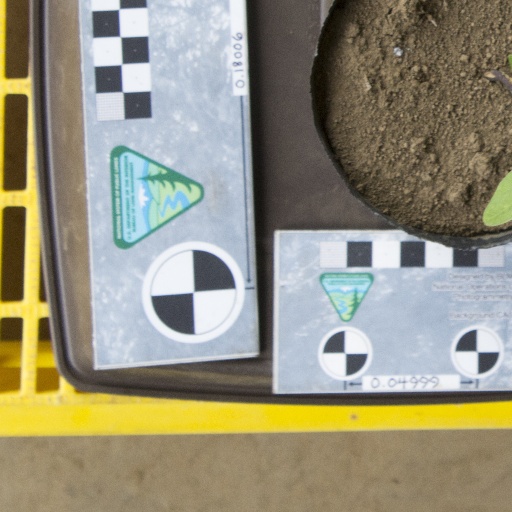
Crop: soybean